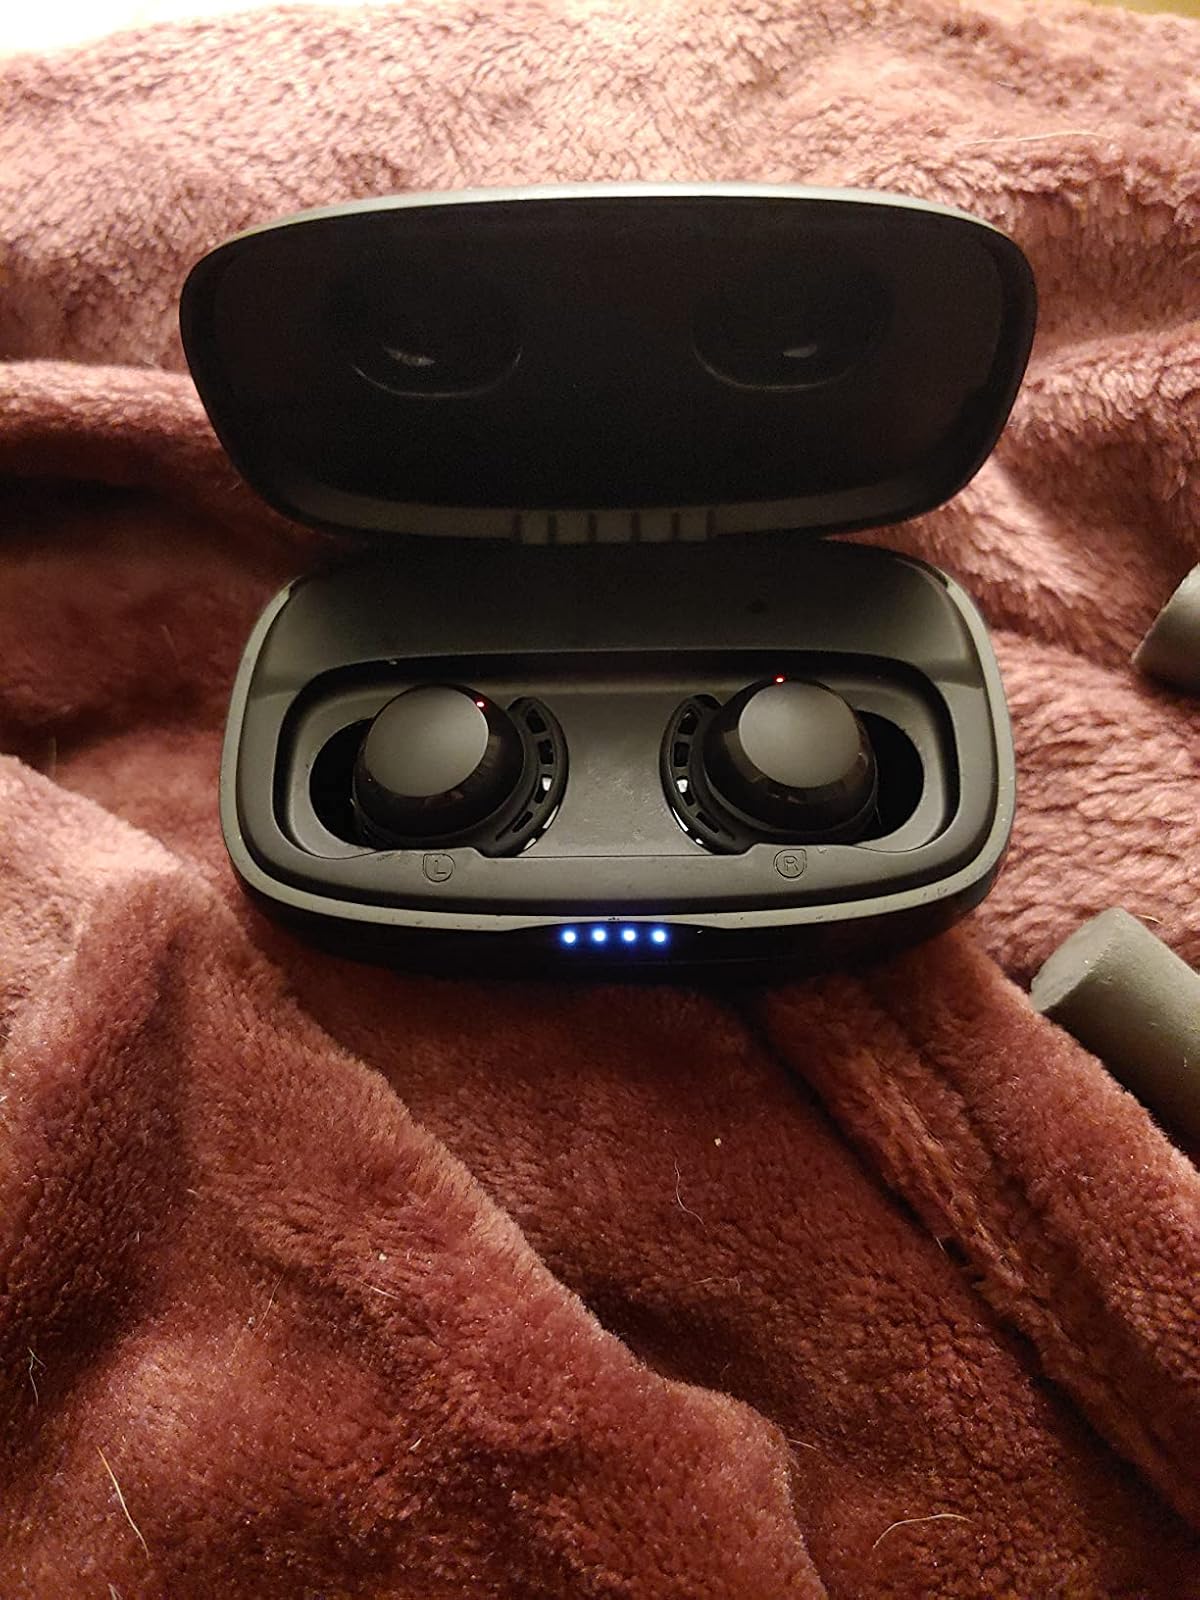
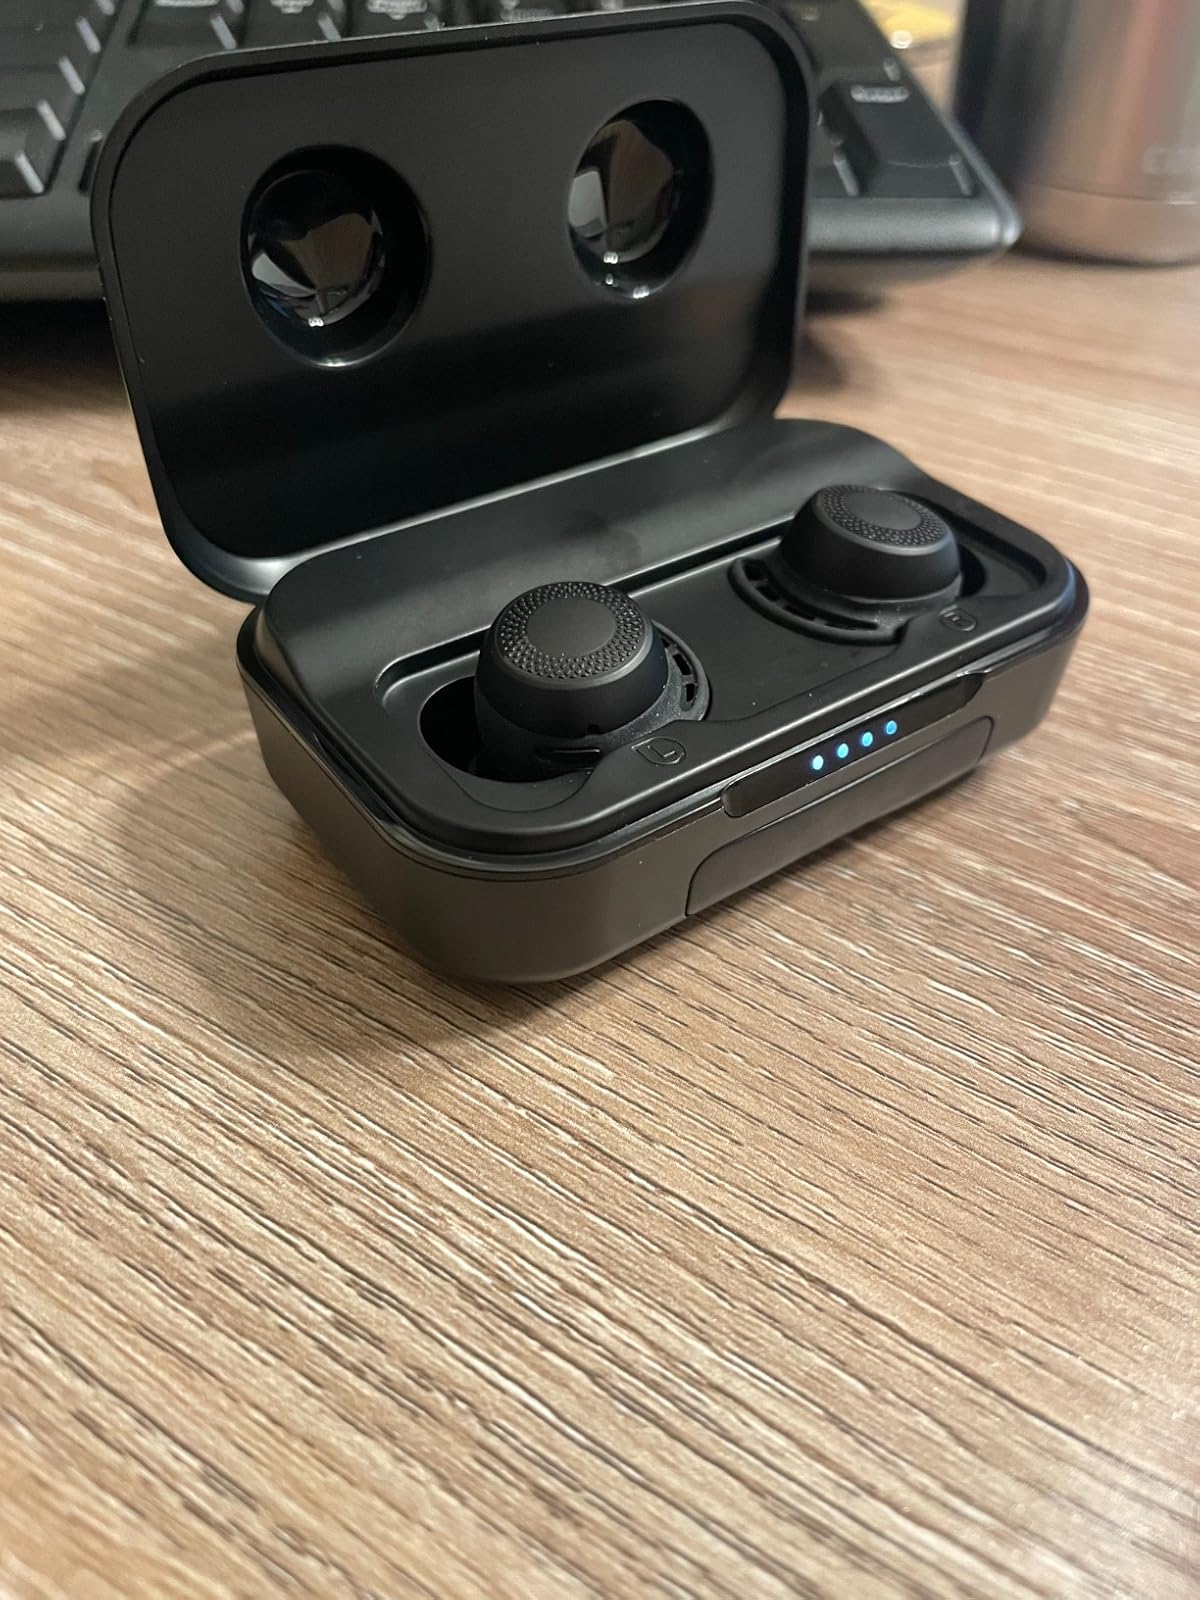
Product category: earbuds
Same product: no